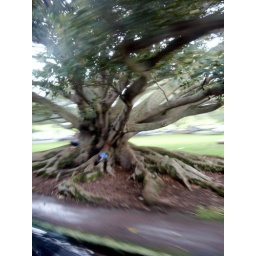
From a bus window while in Auckland, New Zealand